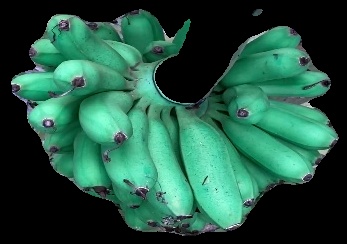
Variety: rasbale
Grade: grade1